Tyranny of small decisions

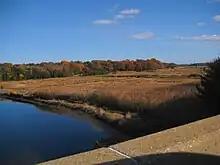
As a result of many small decisions, and without the issue being directly addressed, nearly half the marshlands were destroyed along the coasts of Connecticut and Massachusetts.

In 1982, estuarine ecologist William Odum published a paper where he extended the notion of the tyranny of small decisions to environmental issues. According to Odum, "much of the current confusion and distress surrounding environmental issues can be traced to decisions that were never consciously made, but simply resulted from a series of small decisions."